Moniek Darge

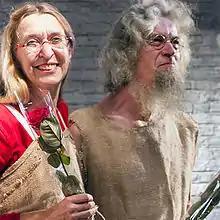
Moniek Darge & Godfried-Willem Raes after performing the Threepenny Opera in 2015

From 1970 to 1980, Darge helped organize a series of multimedia festivals. In 1992, she organized the Japanese Performance Festival in Ghent. She also organized an International Women’s Festival which incorporated music and performance art.